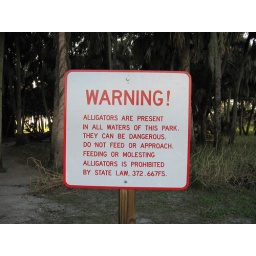
A sign in Myakka river state park, letting you know you could be eaten.